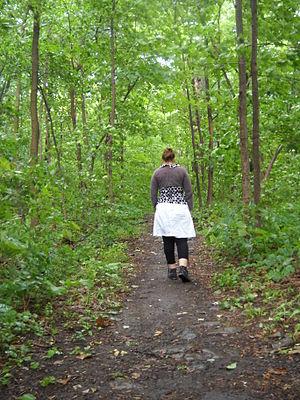
Cet article recense les lieux patrimoniaux de Montréal inscrit au répertoire des lieux patrimoniaux du Canada, qu'ils soient de niveau provincial, fédéral ou municipal.